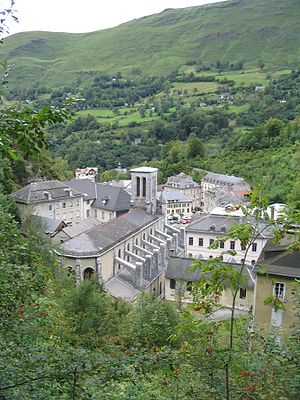
Ossaudalen
Landsbyen Eaux-Bonnes midt i Ossaudalen har varme kilder, der giver baggrund for kurbade.
Ossaudalen er en dal på nordsiden af Pyrenæerne. Den ligger i departementet Pyrénées-Atlantiques og dermed i regionen Aquitaine. Indbyggerne kaldes ossalois.